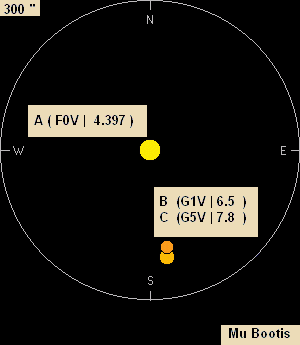
Mu Bootis est une étoile triple de la constellation du Bouvier. Elle porte le nom traditionnel Alkalurops et la désignation de Flamsteed 51 Bootis. Mu Bootis est à environ 121 années-lumière de la Terre.